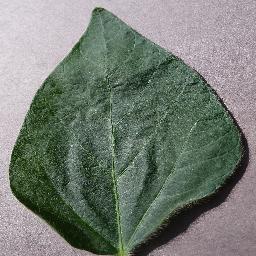
Label: Soybean___healthy